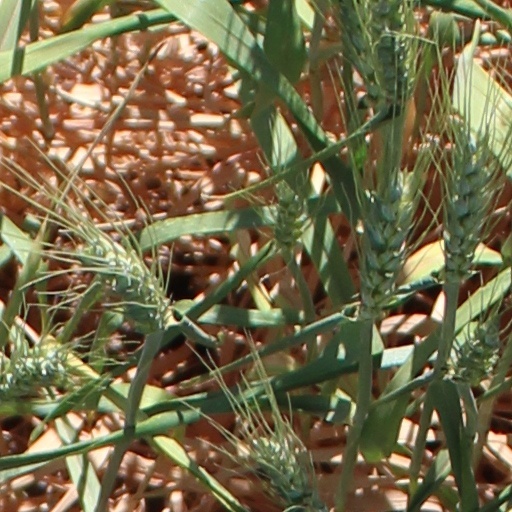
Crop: wheat